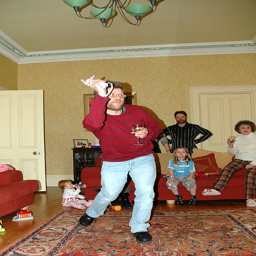
Man playing video game near group of people on sofa.
A man in a sweater playing Wii and drinking wine.
A man in a red-striped sweater swings a Nintendo Wii remote.
The man is confident using the Nintendo Wii.
A person playing a video game with a glass of wine in his hand.